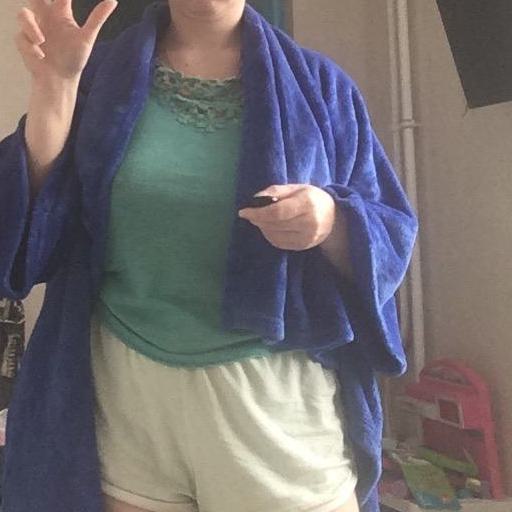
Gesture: no_gesture